Méry Laurent

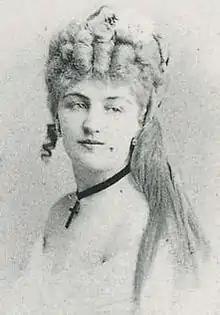
Laurent 1870s-1880s

Méry Laurent, born Anne Rose Suzanne Louviot (29 April 1849 - 26 November 1900), was a demi-mondaine (courtesan) and the muse of several Parisian artists. She used to run her own “"salon"” where she hosted many French (and even American) writers and painters of her time: Stéphane Mallarmé, Émile Zola, Marcel Proust, François Coppée, Henri Gervex, James Whistler, and Édouard Manet.